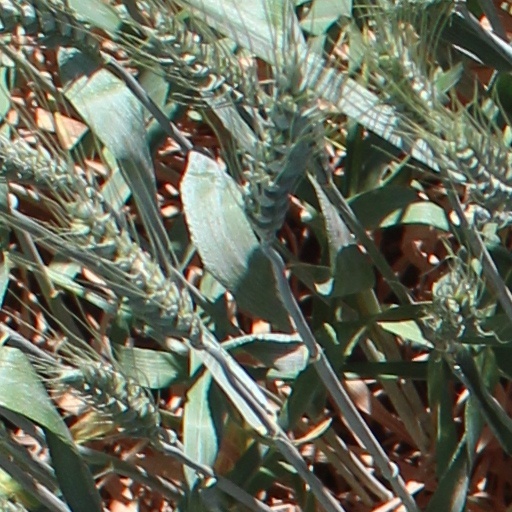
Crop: wheat